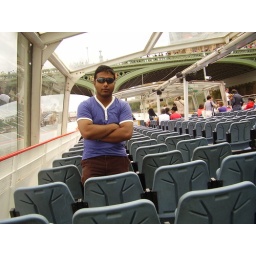
me in the boat in the thames river